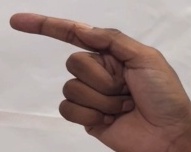
ASL sign: G